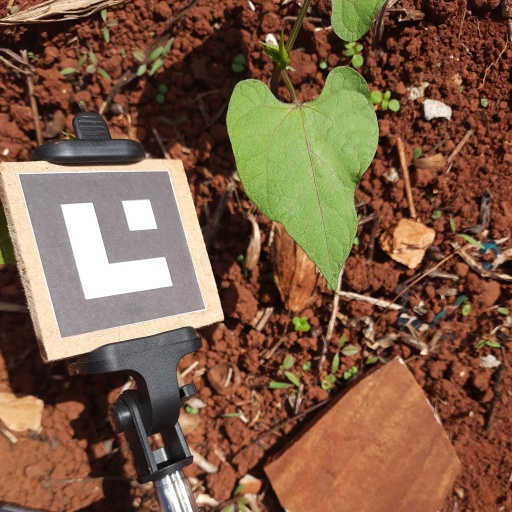
Observations: wavy surface, no eating holes, under sunlight